Akitsu Station (Hiroshima)

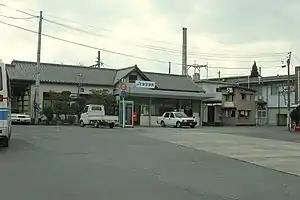
Akitsu Station, October 2007

is a passenger railway station located in the city of Higashihiroshima, Hiroshima Prefecture, Japan. It is operated by the West Japan Railway Company (JR West).